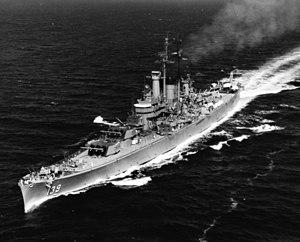
L'USS Salem, identifié par le matricule CA-139, est un croiseur lourd de la classe Des Moines ayant appartenu à la United States Navy.